Beardina Parish, New South Wales

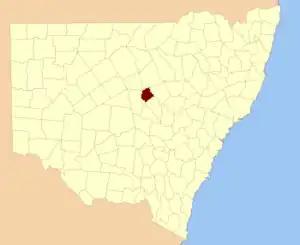
Oxley County NSW.

Beardina Parish (Oxley County), New South Wales is a rural locality of Warren Shire and a civil parish of Oxley County, New South Wales, a Cadastral divisions of New South Wales.